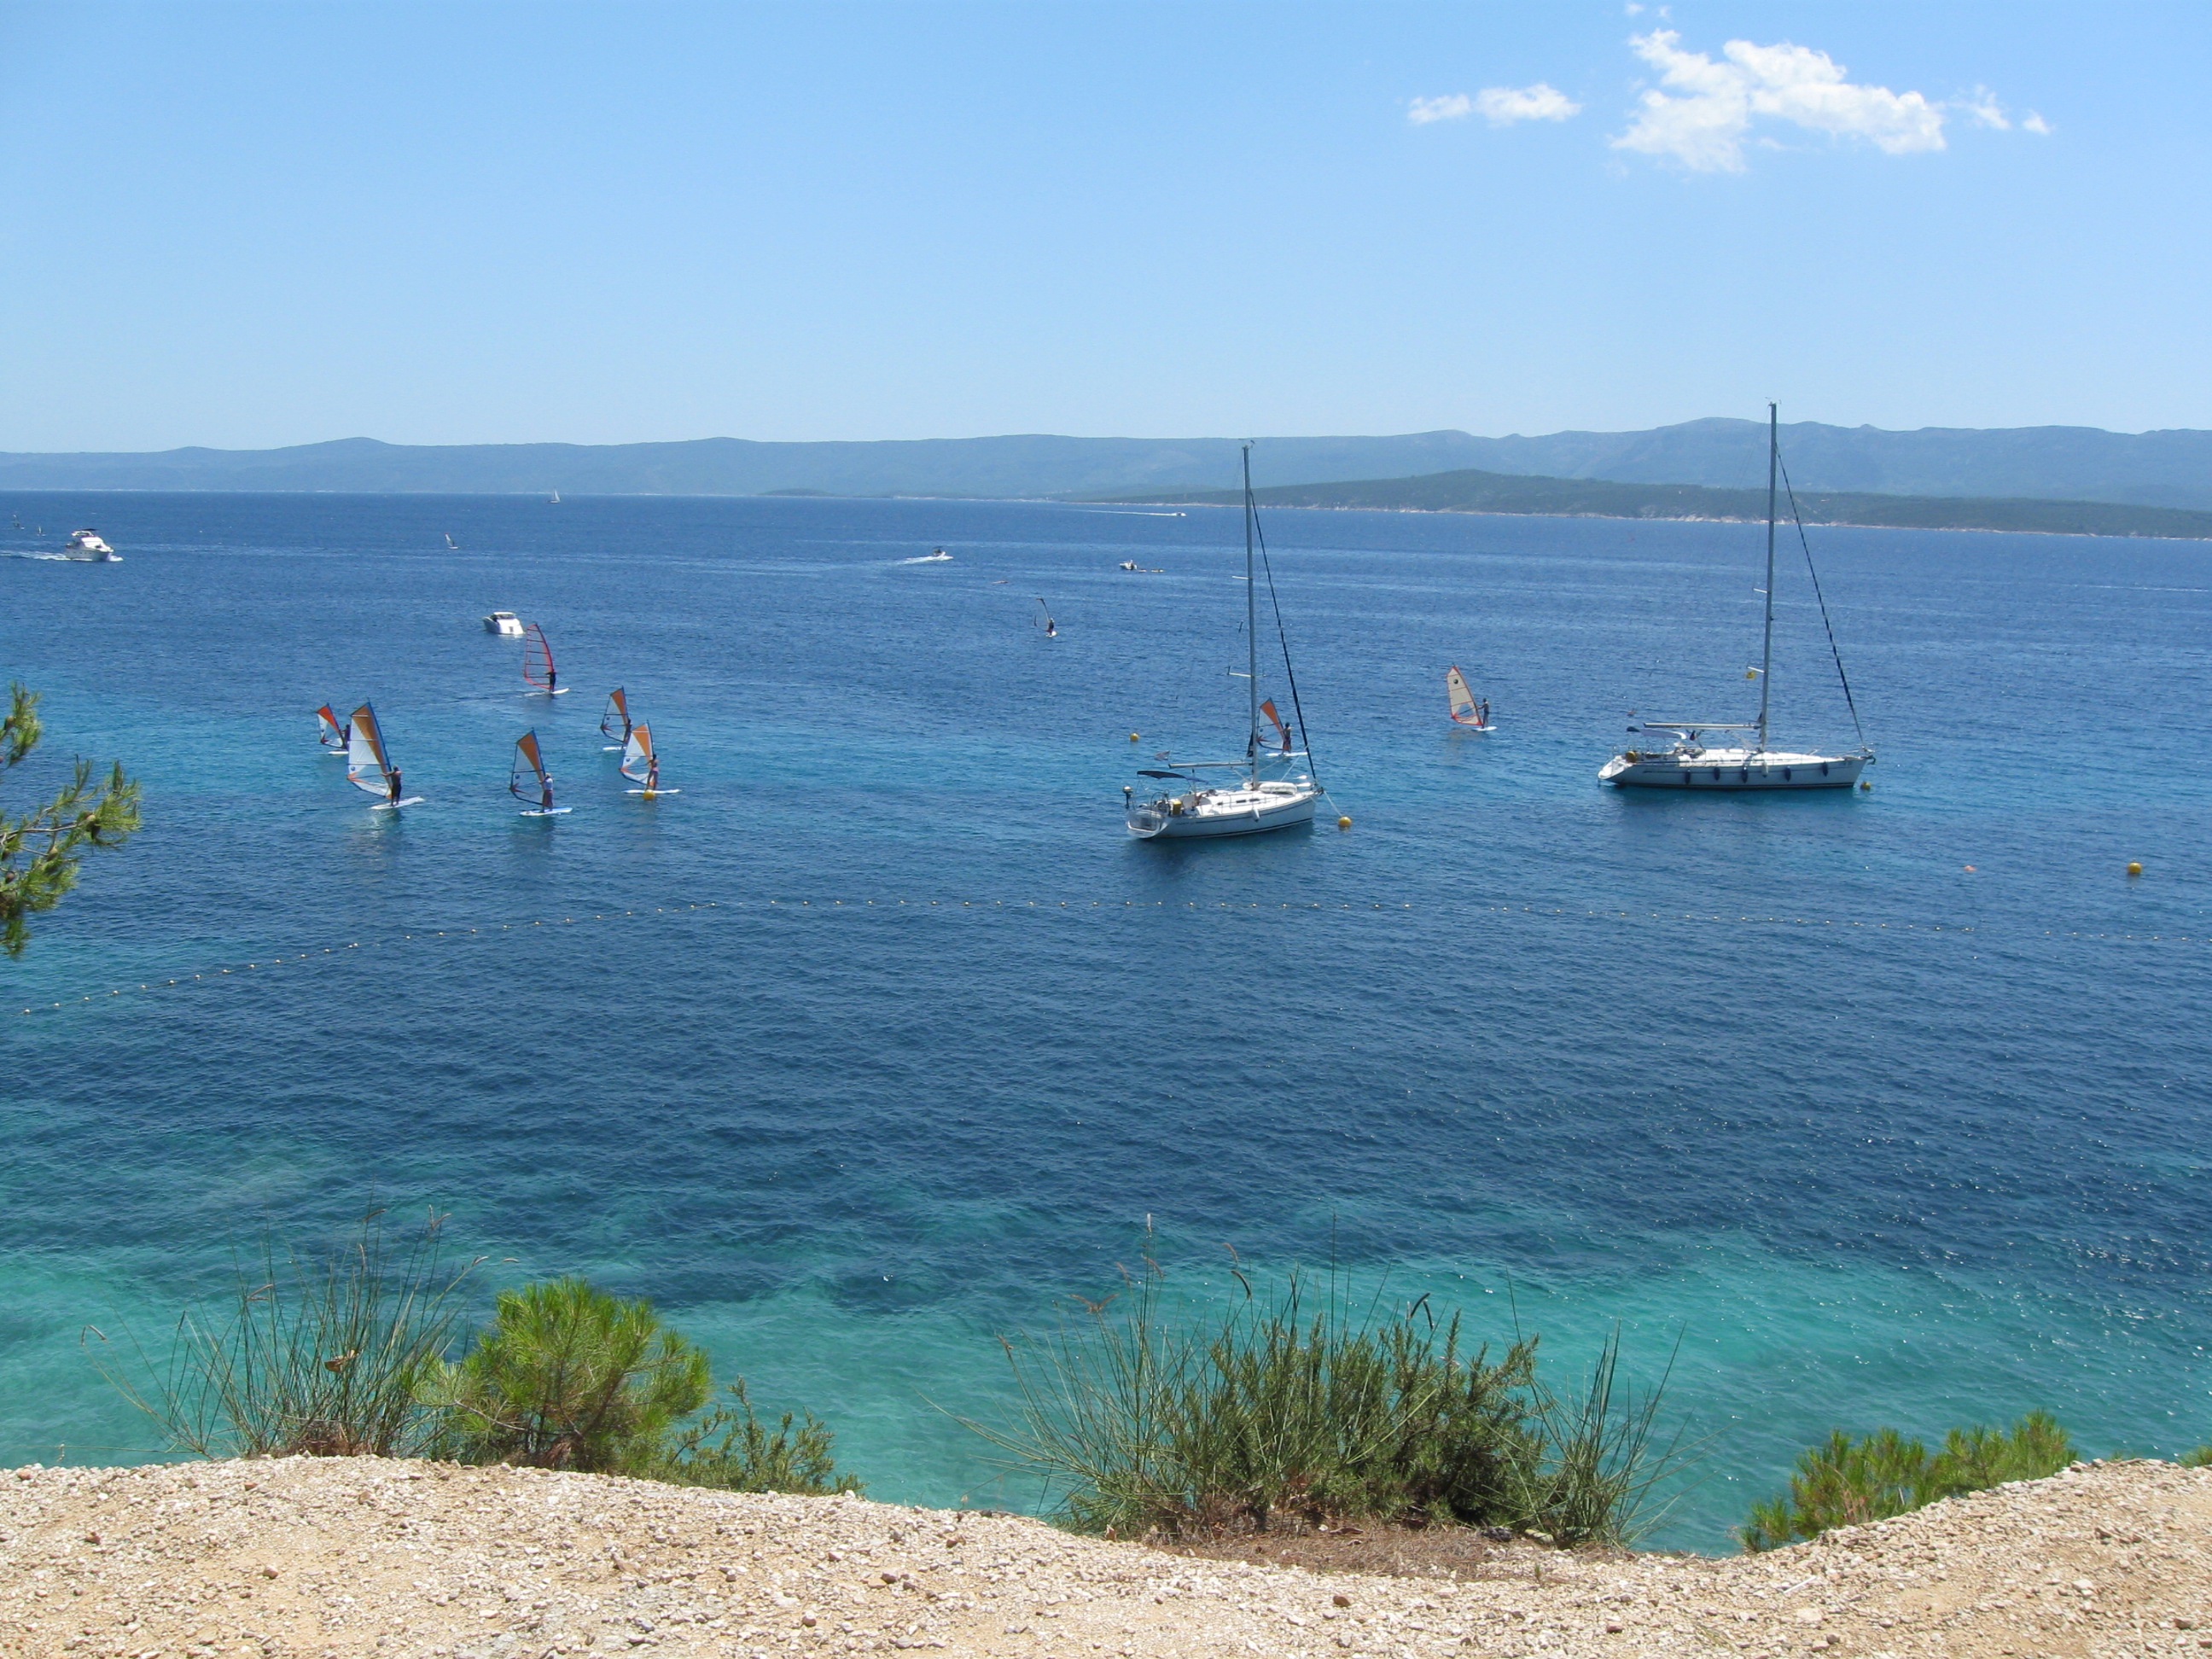
beach, sea, coast, ocean, shore, summer, vacation, vehicle, bay, peninsula, port, body of water, croatia, boating, ships, cape, has been